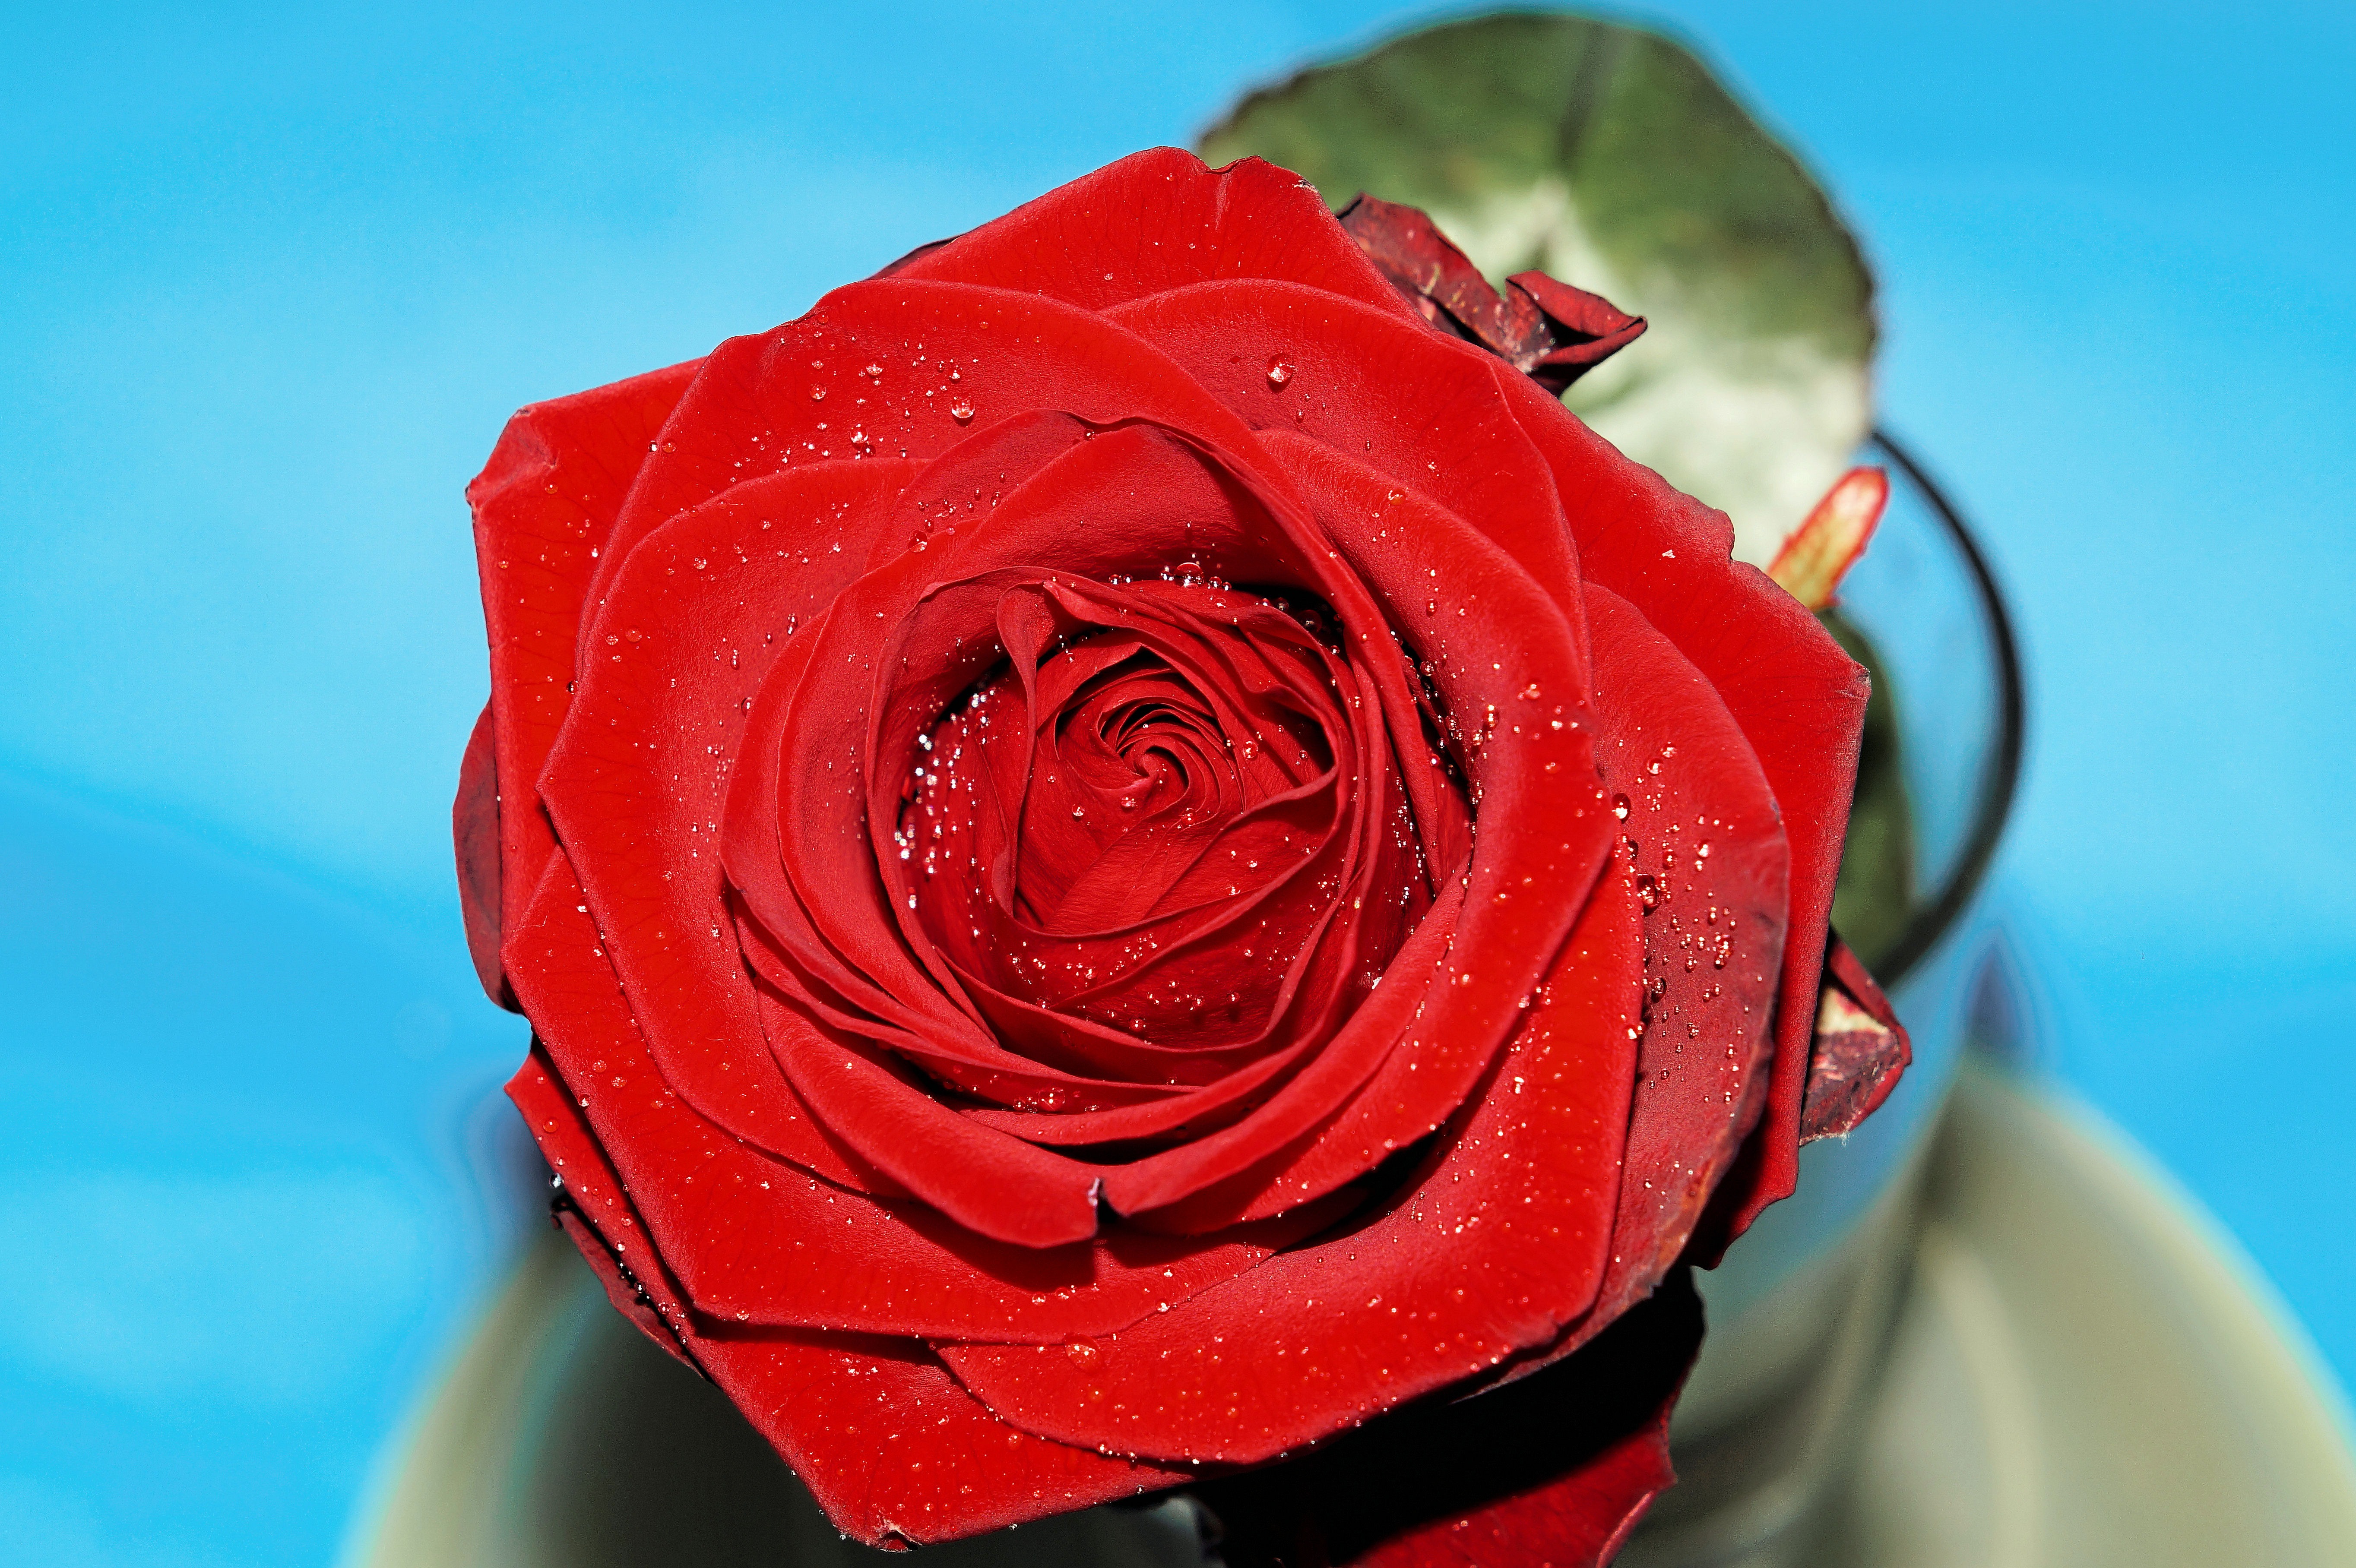
blossom, plant, flower, petal, bloom, rose, red, romance, pink, close up, affection, beautiful, macro photography, flowering plant, garden roses, rose family, flower bouquet, land plant, rose order